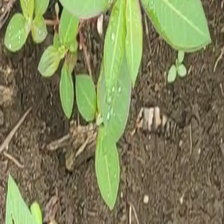
Weed species: Moti_dudhi(Euphorbia_geneculata_L)